Borneo peat swamp forests

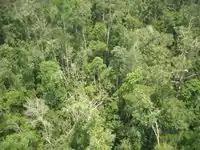
Peat swamp forest in Kalimantan

About 62% of the world's tropical peat lands occur in the Indo-Malayan region (80% in Indonesia, 11% in Malaysia, 6% in Papua New Guinea, with small pockets and remnants in Brunei, Vietnam, the Philippines and Thailand). They are unusual ecosystems, with trees up to 70 m high - vastly different from the peat lands of the north temperate and boreal zones (which are dominated by Sphagnum mosses, grasses, sedges and shrubs). The spongy, unstable, waterlogged, anaerobic beds of peat can be up to 20 m deep with low pH (pH 2.9 – 4) and low nutrients, and the forest floor is seasonally flooded. The water is stained dark brown by the tannins that leach from the fallen leaves and peat – hence the name 'blackwater swamps'. During the dry season, the peat remains waterlogged and pools remain among the trees.